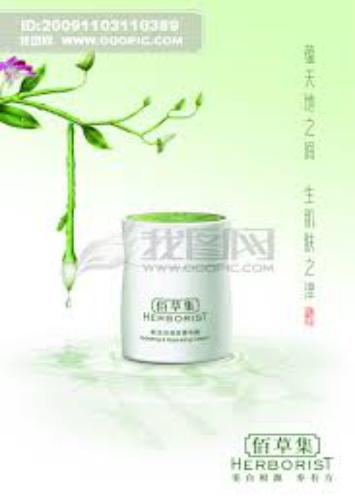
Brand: Herborist
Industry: Necessities